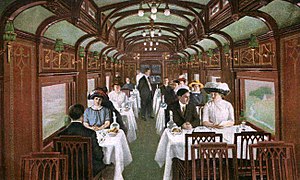
Salonvogn
Interiør fra en salonvogn indrettet som spisevogn (1912)
Salonvogn er en jernbanevogn, der er udstyret særlig komfortabelt og som regel kun inddelt i enkelte større rum i stedet for kupéer.